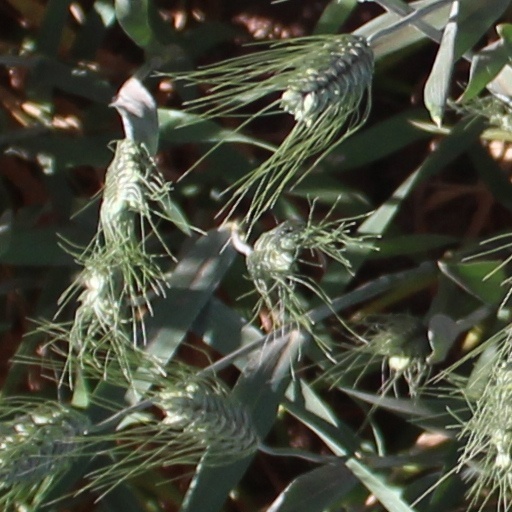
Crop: wheat